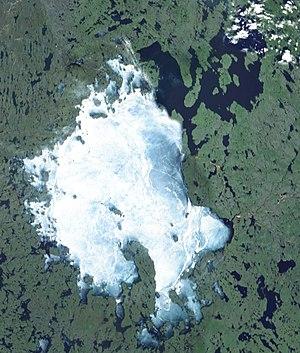
Lac Dubawnt, Nunavut